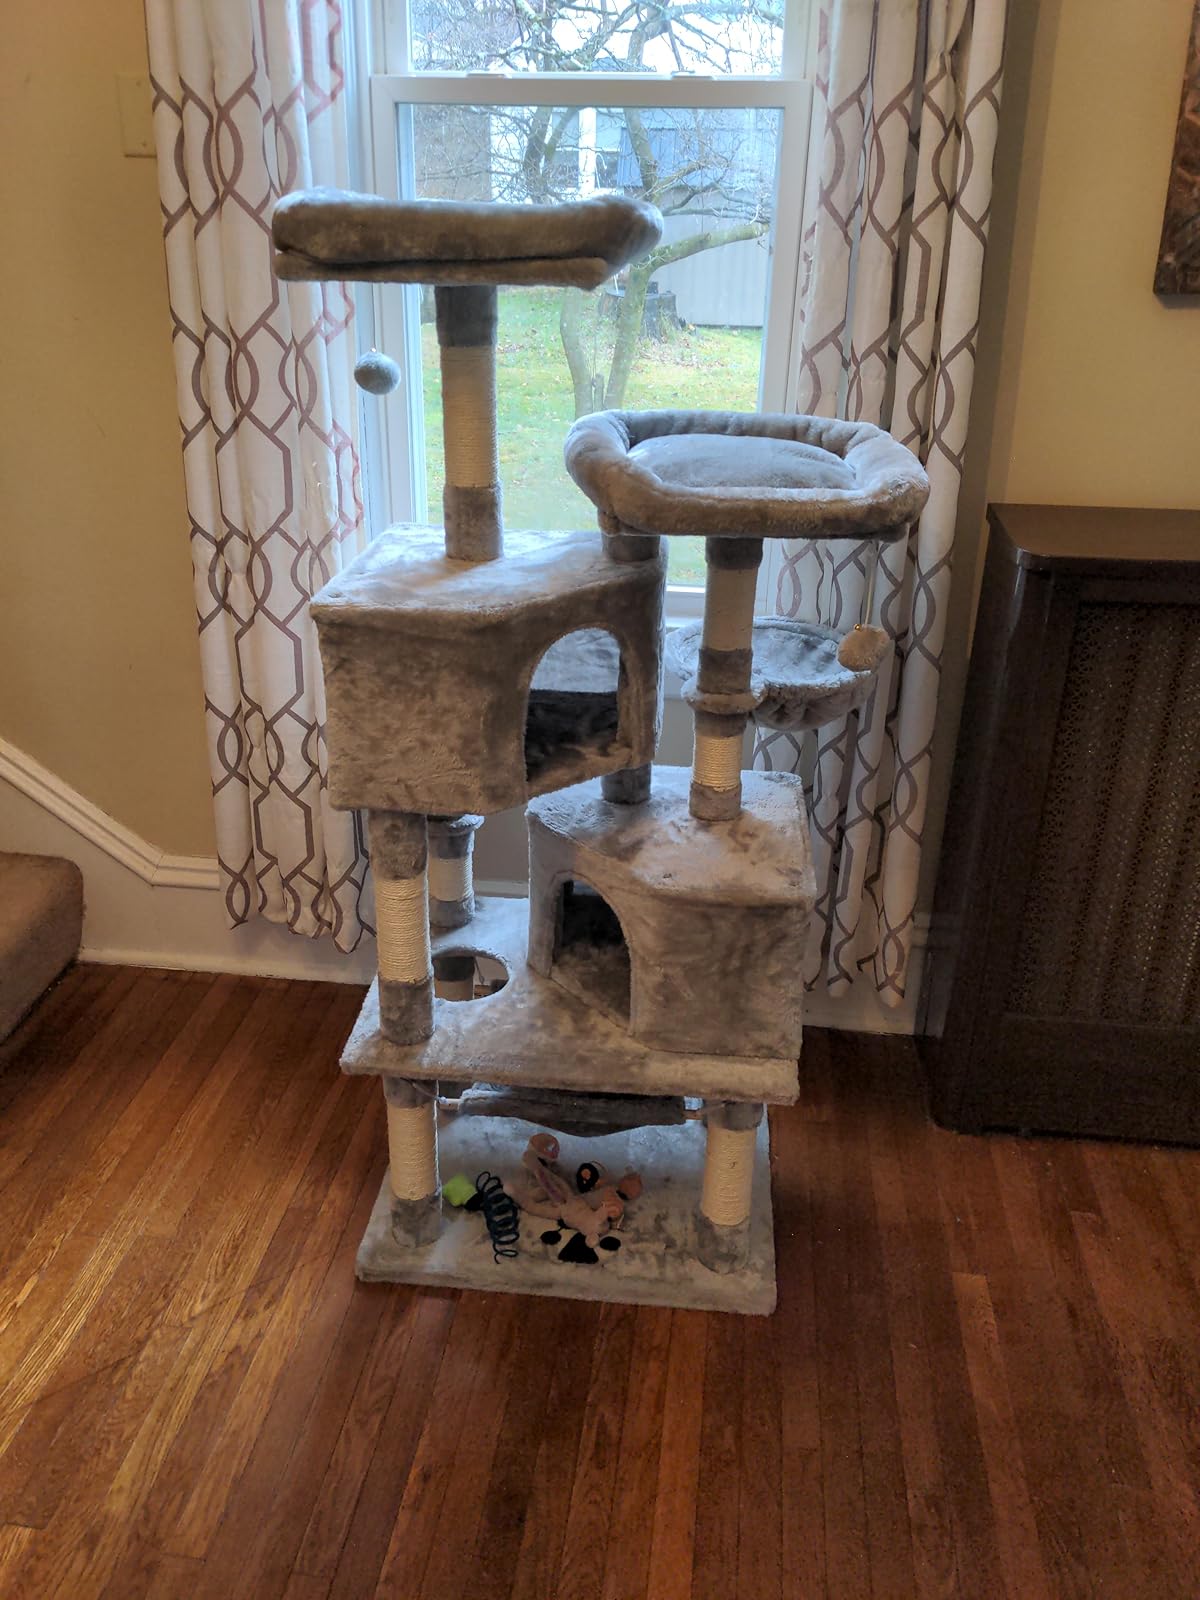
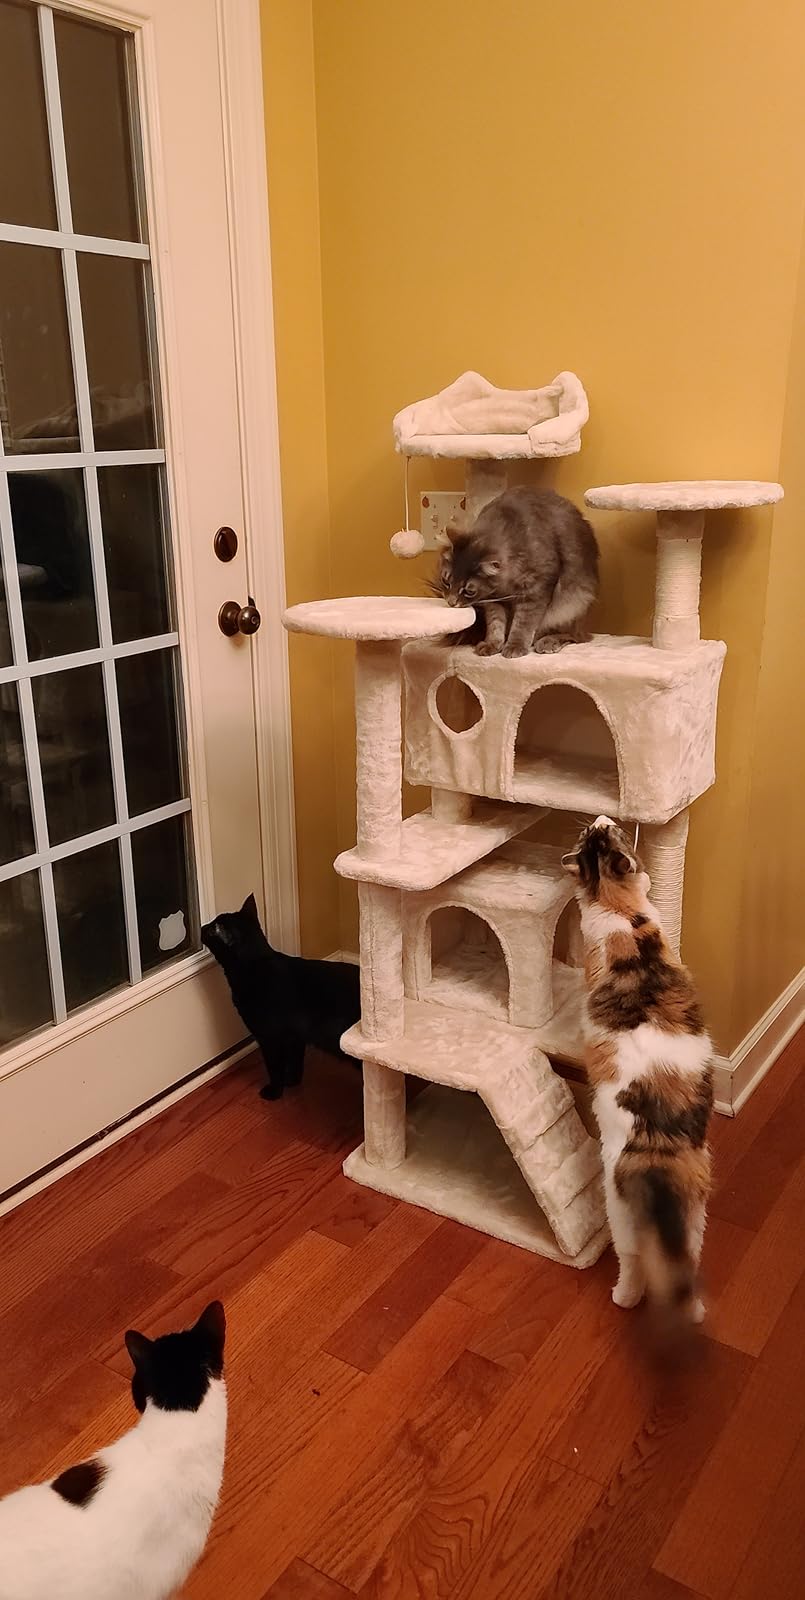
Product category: items_cat tree
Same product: no